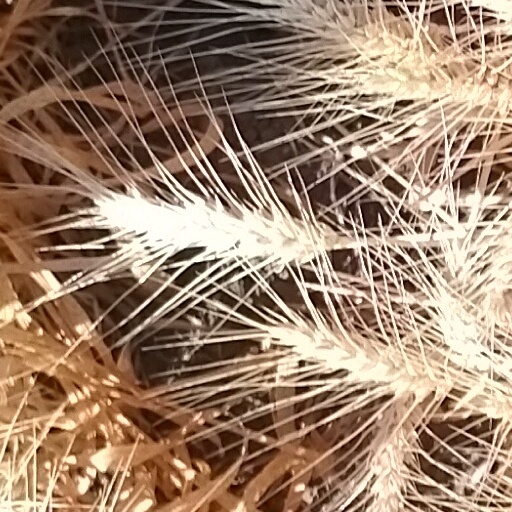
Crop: wheat